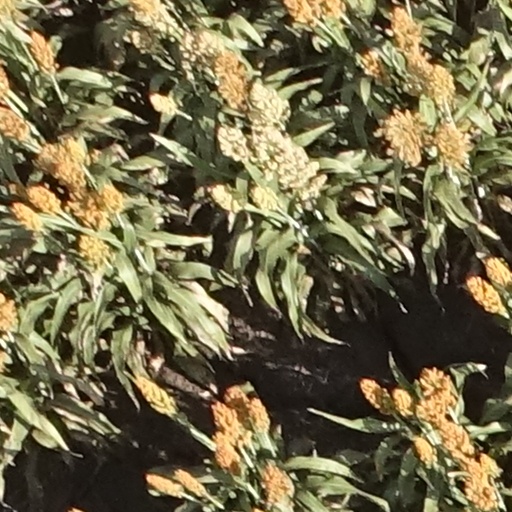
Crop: sorghum